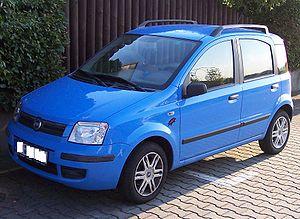
La Fiat Panda est une automobile de la catégorie des mini citadines, du constructeur italien Fiat, produite de 1980 à 2003.